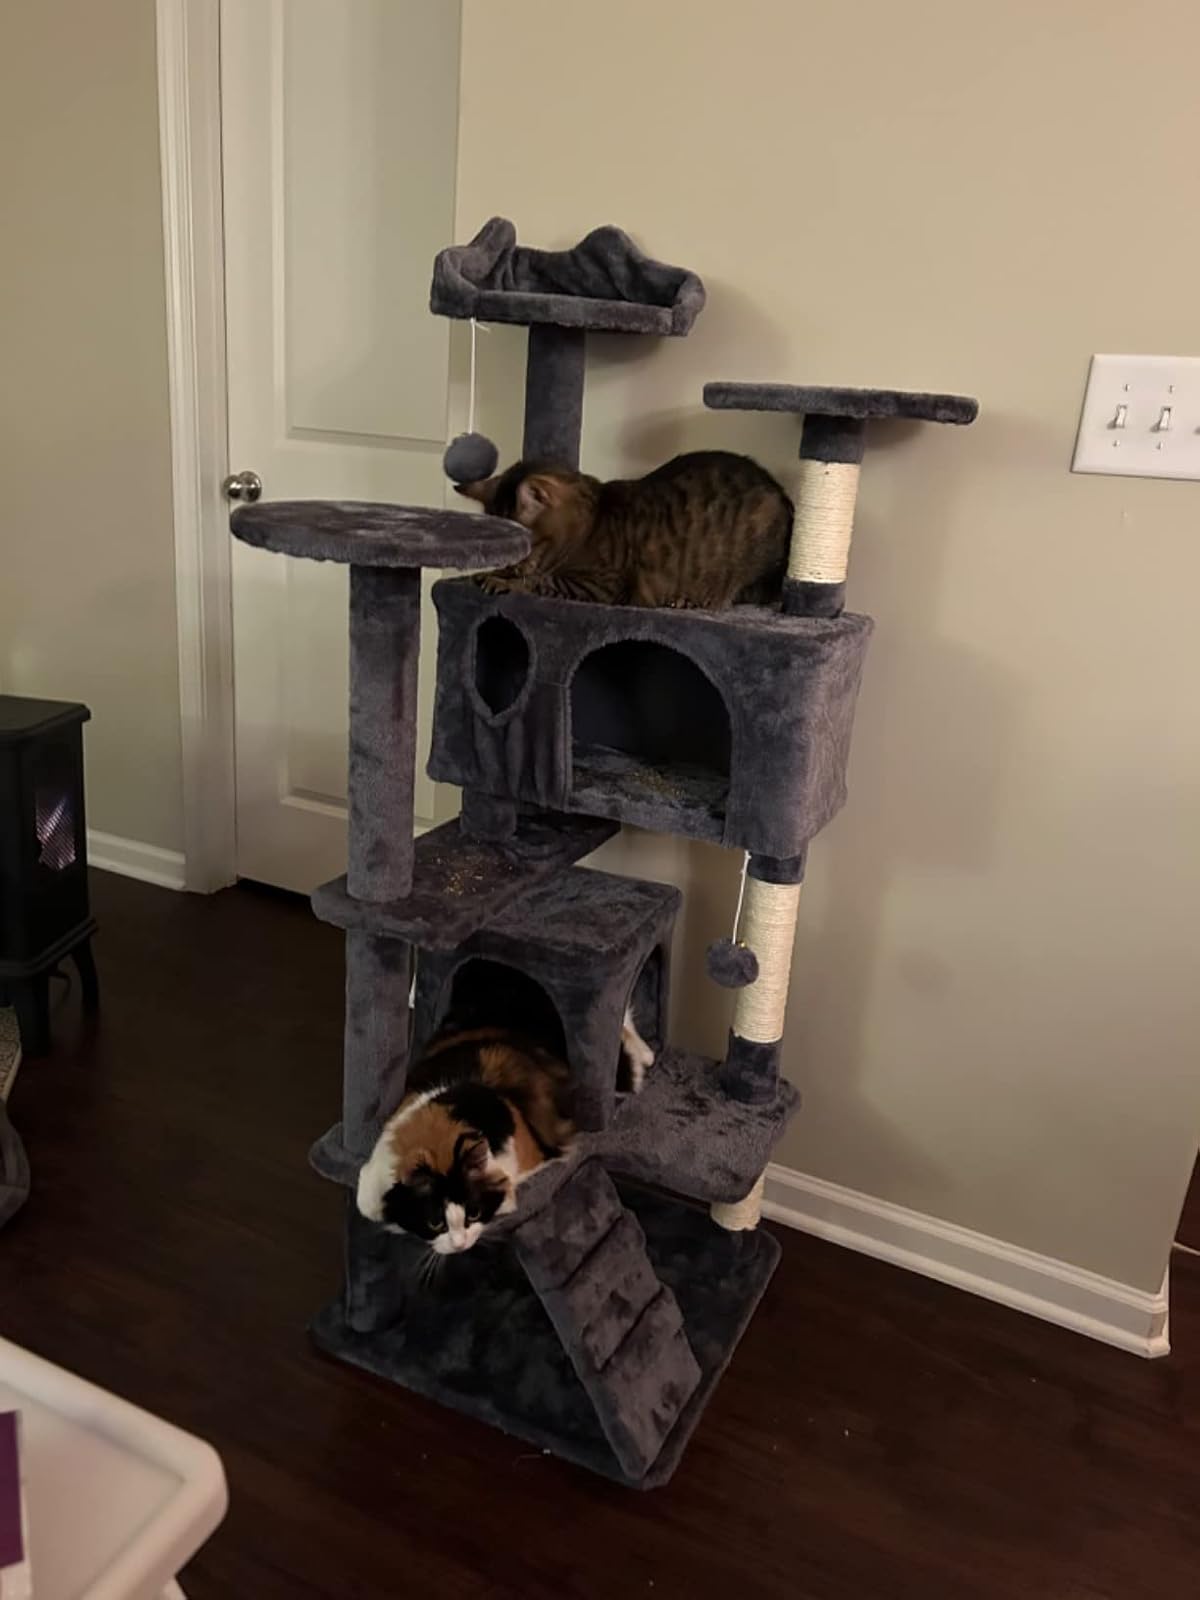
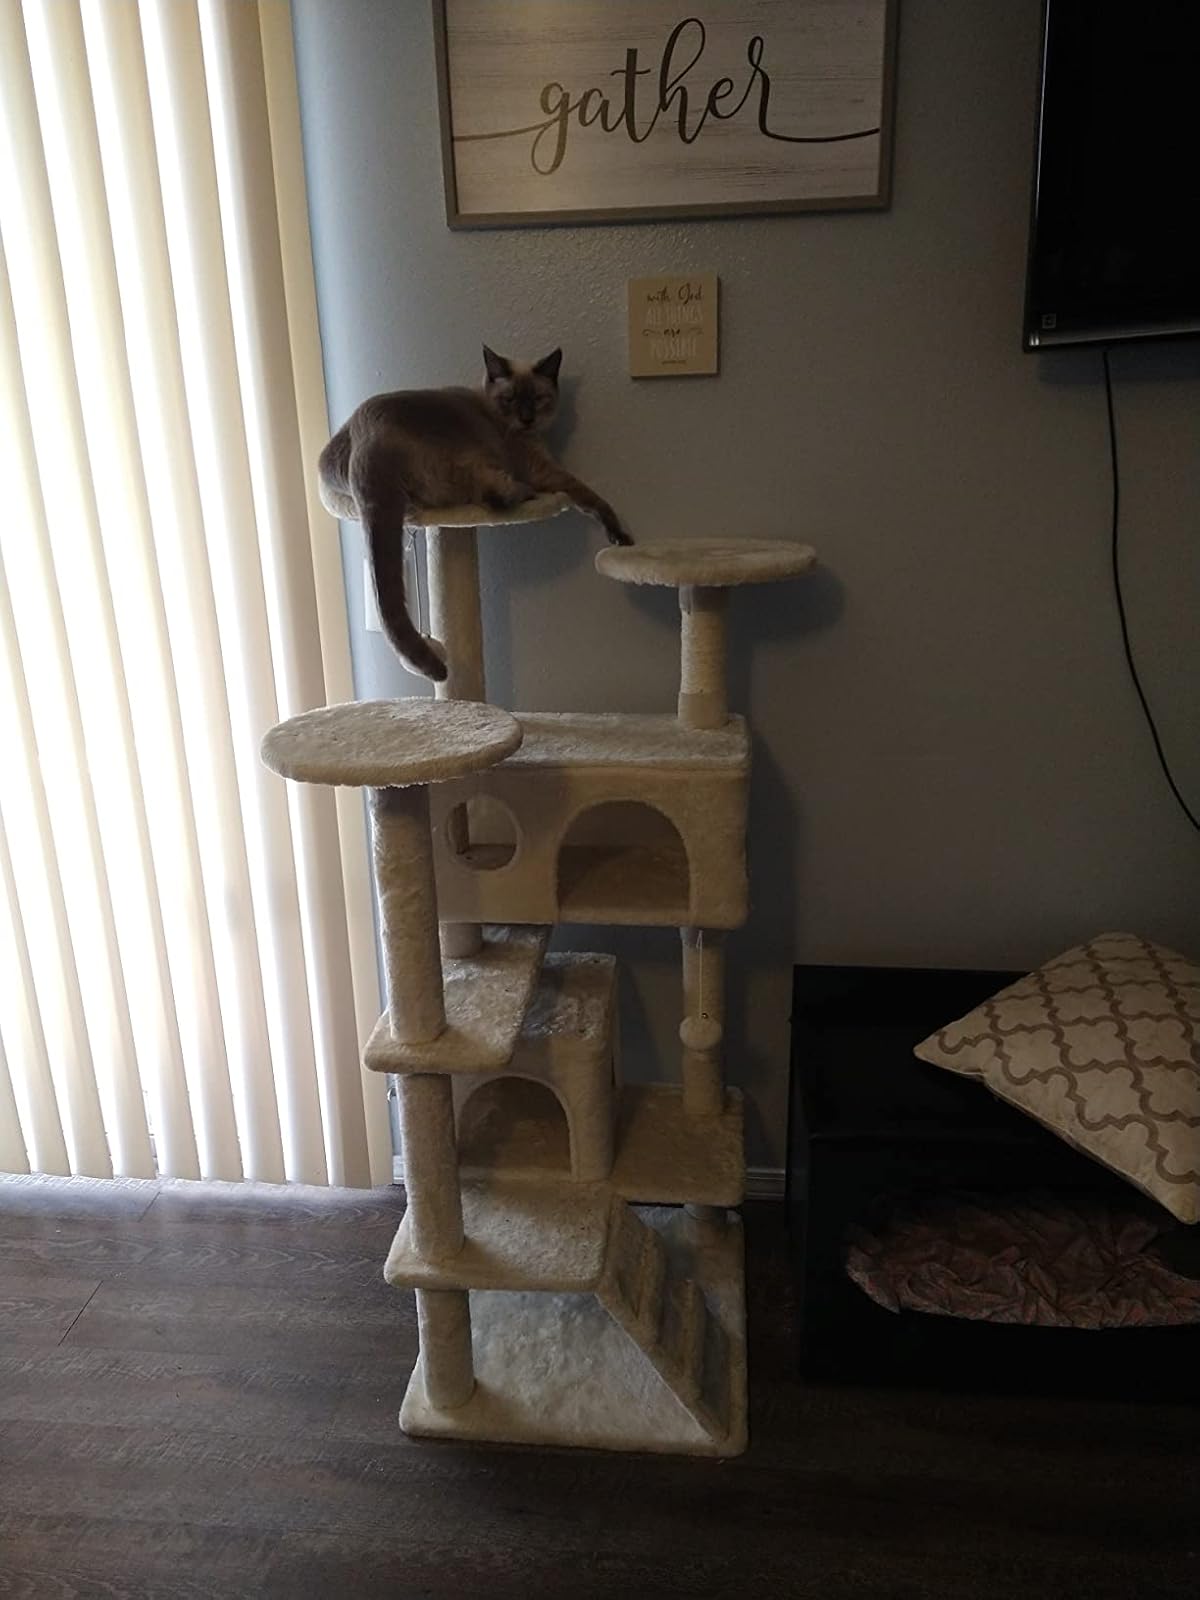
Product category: items_cat tree
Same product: no